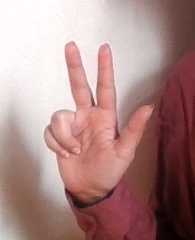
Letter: al